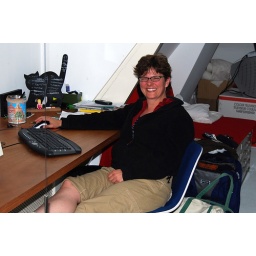
Peg sitting at Rigas' desk at his home in Amsterdam. I had to crop the part of the dirty socks ;)